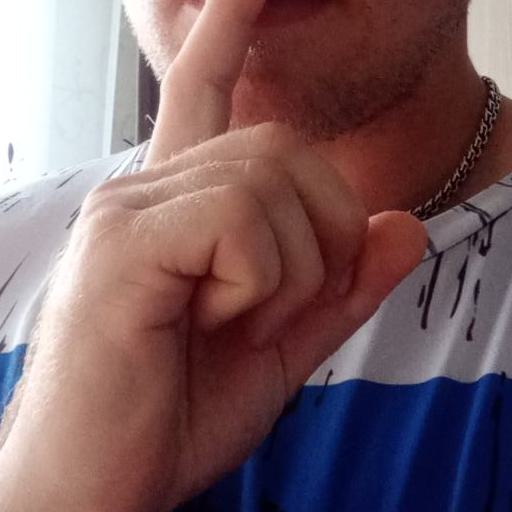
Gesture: mute